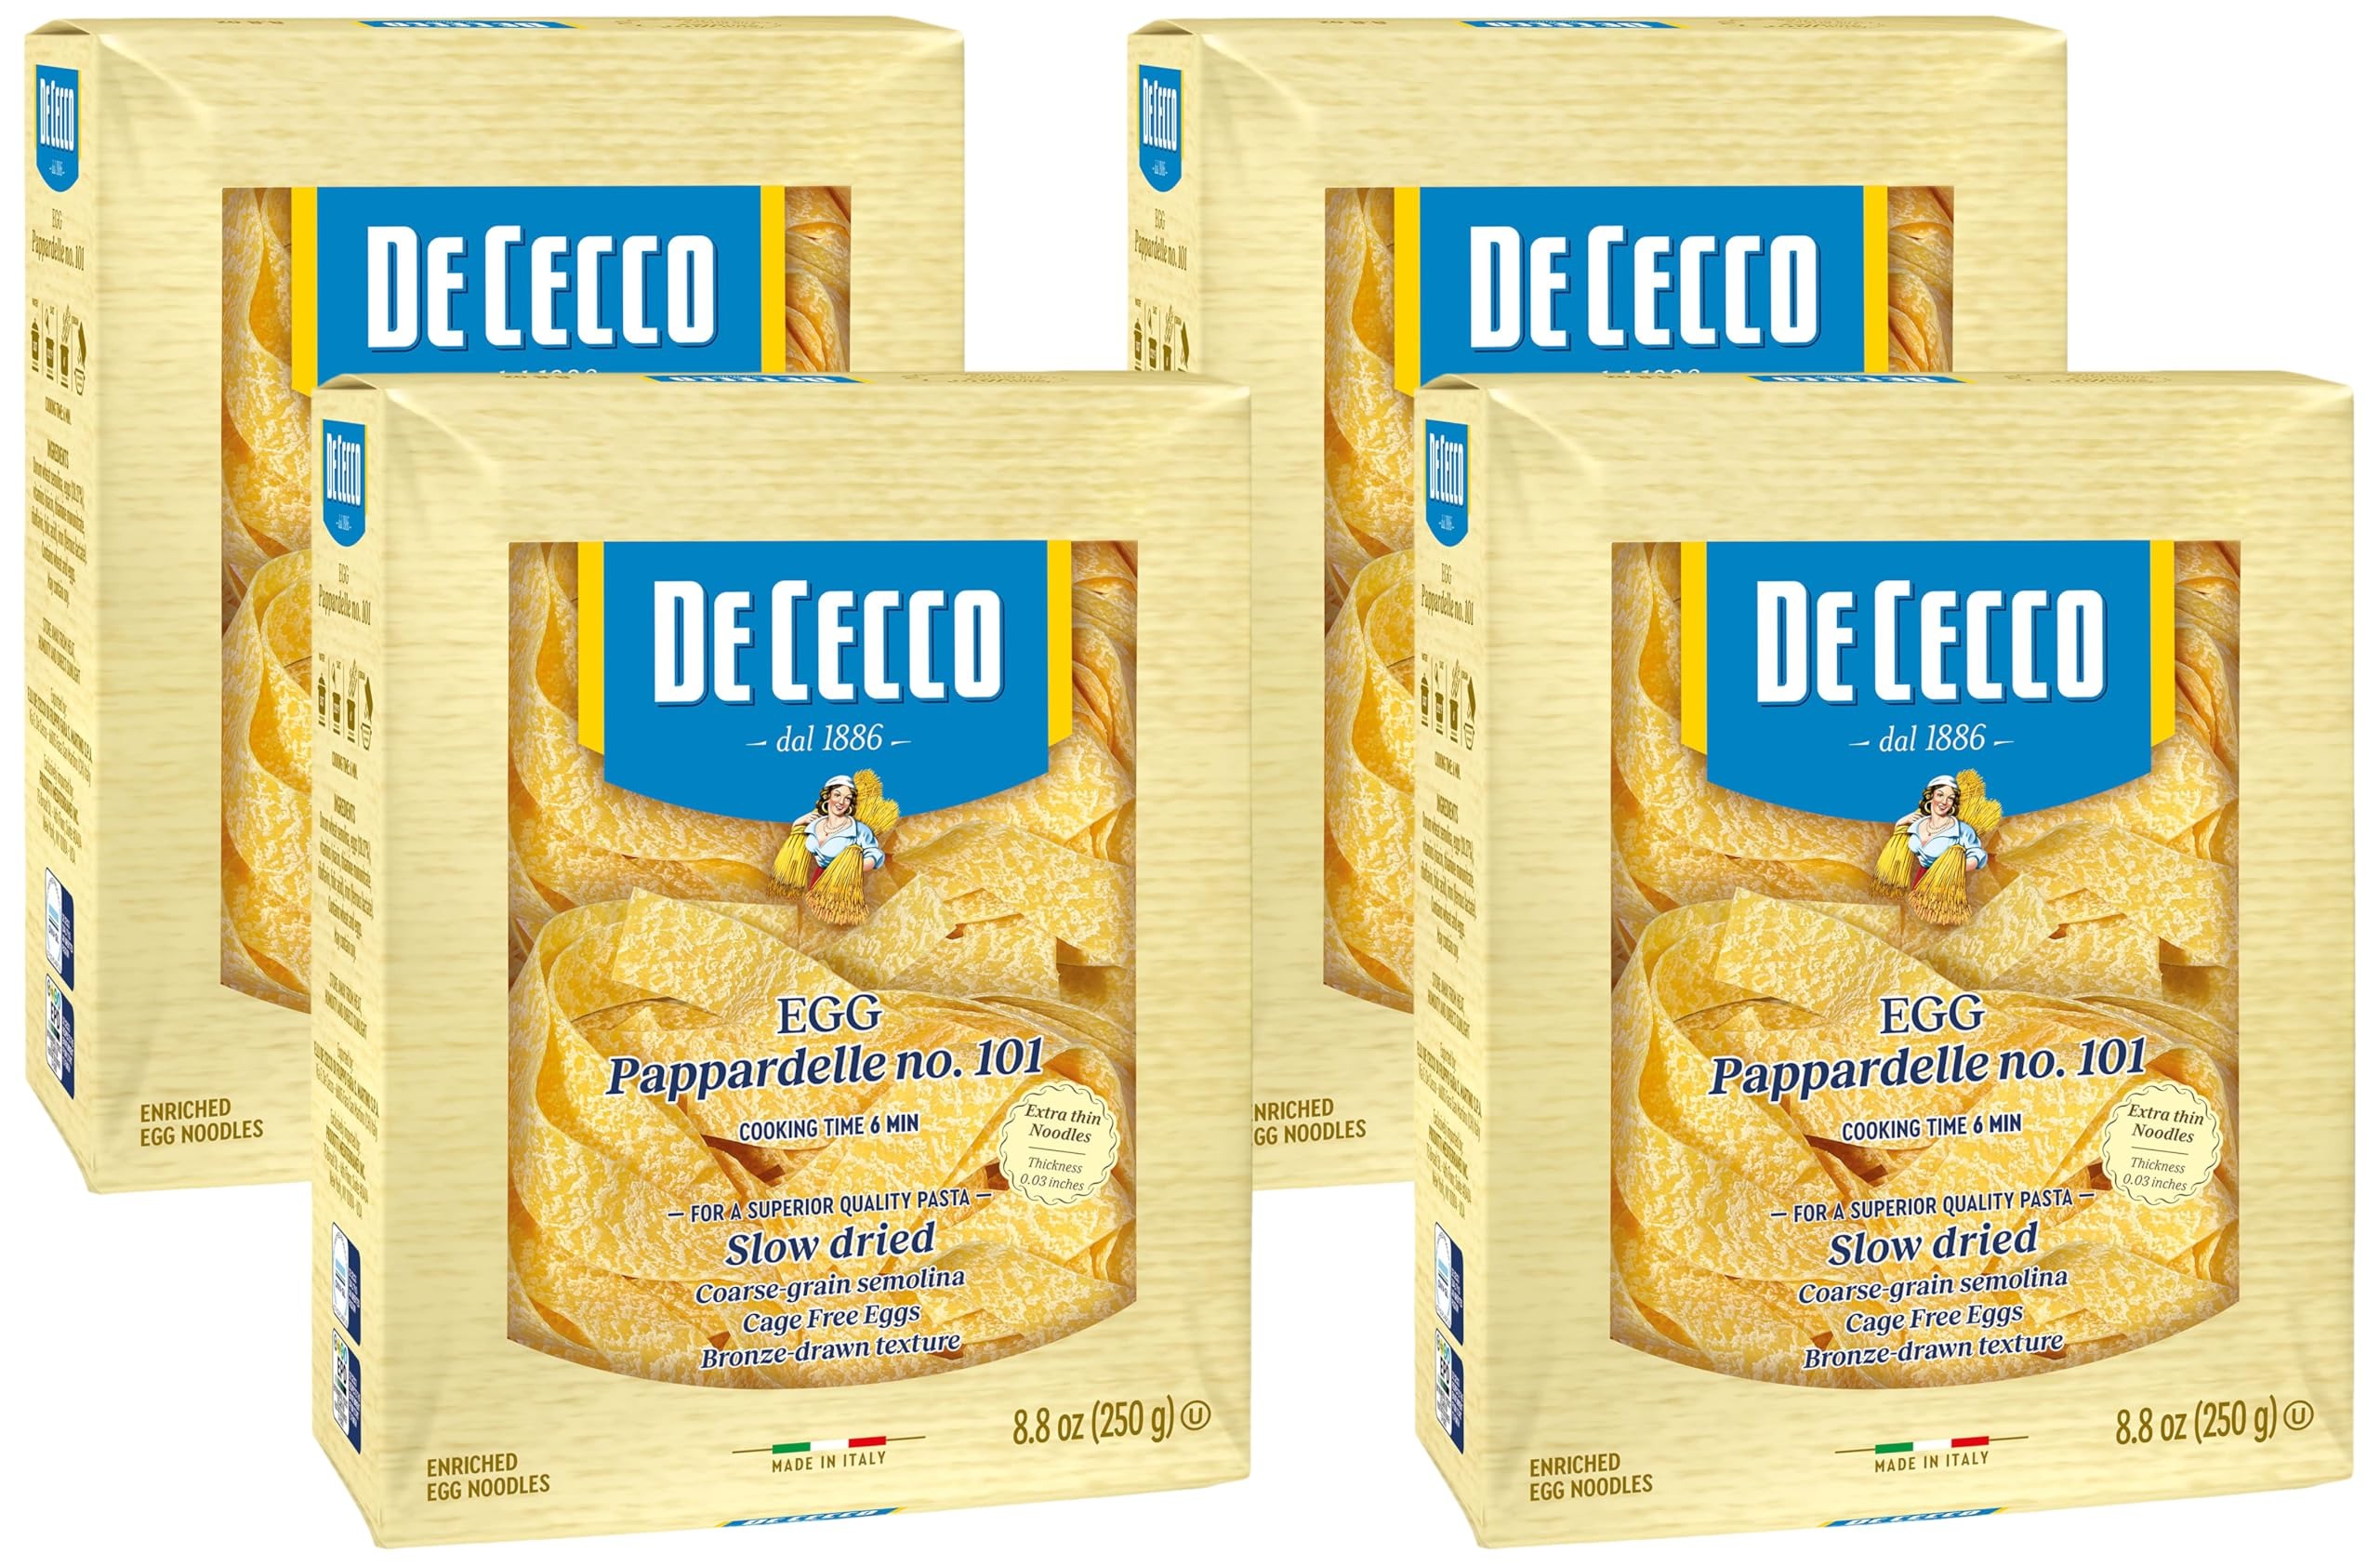
Item Name: De Cecco Pasta, Egg Pappardelle, 8.8 Ounce (Pack of 4)
Bullet Point 1: The information below is per-pack only
Bullet Point 2: De Cecco Egg Pasta is golden in color with a unique taste and texture from the addition of Fresh Cage Free Grade A Eggs.
Bullet Point 3: Wheat Selection: We select only the best 'grano duro' (durum wheat) and extract the core, the purest part of the wheat, to retain all the nutritional value and a signature pasta with the distinctive and unique De Cecco taste and the superior cooking performance renowned among all the best Chefs in the world.
Bullet Point 4: Bronze Drawplates: We shape our pasta through bronze drawplates to provide a rough surface similar to homemade pasta to better capture and retain sauce.
Bullet Point 5: Low Temperature and Slow Drying: We dry our pasta slowly at low temperature to preserve both the original color and flavor of our durum semolina as well as retain all the nutritional value.
Bullet Point 6: Cage Free Eggs: We use cage free eggs and we knead them with the durum wheat semolina to ensure consistency when cooking the pasta and a good share of protein.
Value: 35.2
Unit: Ounce

Price: 7.065